Open energy system models

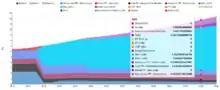
Simplified results for a fictitious country called Atlantis used for training purposes

OSeMOSYS provides a framework for the analysis of energy systems over the medium (10–15 years) and long term (50–100 years). OSeMOSYS uses pure linear optimization, with the option of mixed integer programming for the treatment of, for instance, discrete power plant capacity expansions. It covers most energy sectors, including heat, electricity, and transport. OSeMOSYS is driven by exogenously defined energy services demands. These are then met through a set of technologies which draw on a set of resources, both characterized by their potentials and costs. These resources are not limited to energy commodities and may include, for example, water and land-use. This enables OSeMOSYS to be applied in domains other than energy, such as water systems. Technical constraints, economic restrictions, and/or environmental targets may also be imposed to reflect policy considerations. OSeMOSYS is available in extended and compact MathProg formulations, either of which should give identical results. In its extended version, OSeMOSYS comprises a little more than 400 lines of code. OSeMOSYS has been used as a base for constructing reduced models of energy systems.